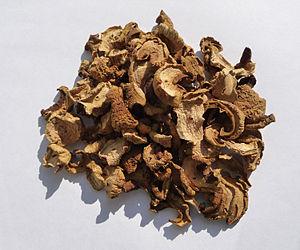
Cèpes séchés Boletus impolitus. Italiano: Boletus impolitus, funghi secchi Latina: Boletus impolitus Fr., 1838 Русский: Полубелый гриб, боровик жёлтый (Boletus impolitus). Сушеные грибы.